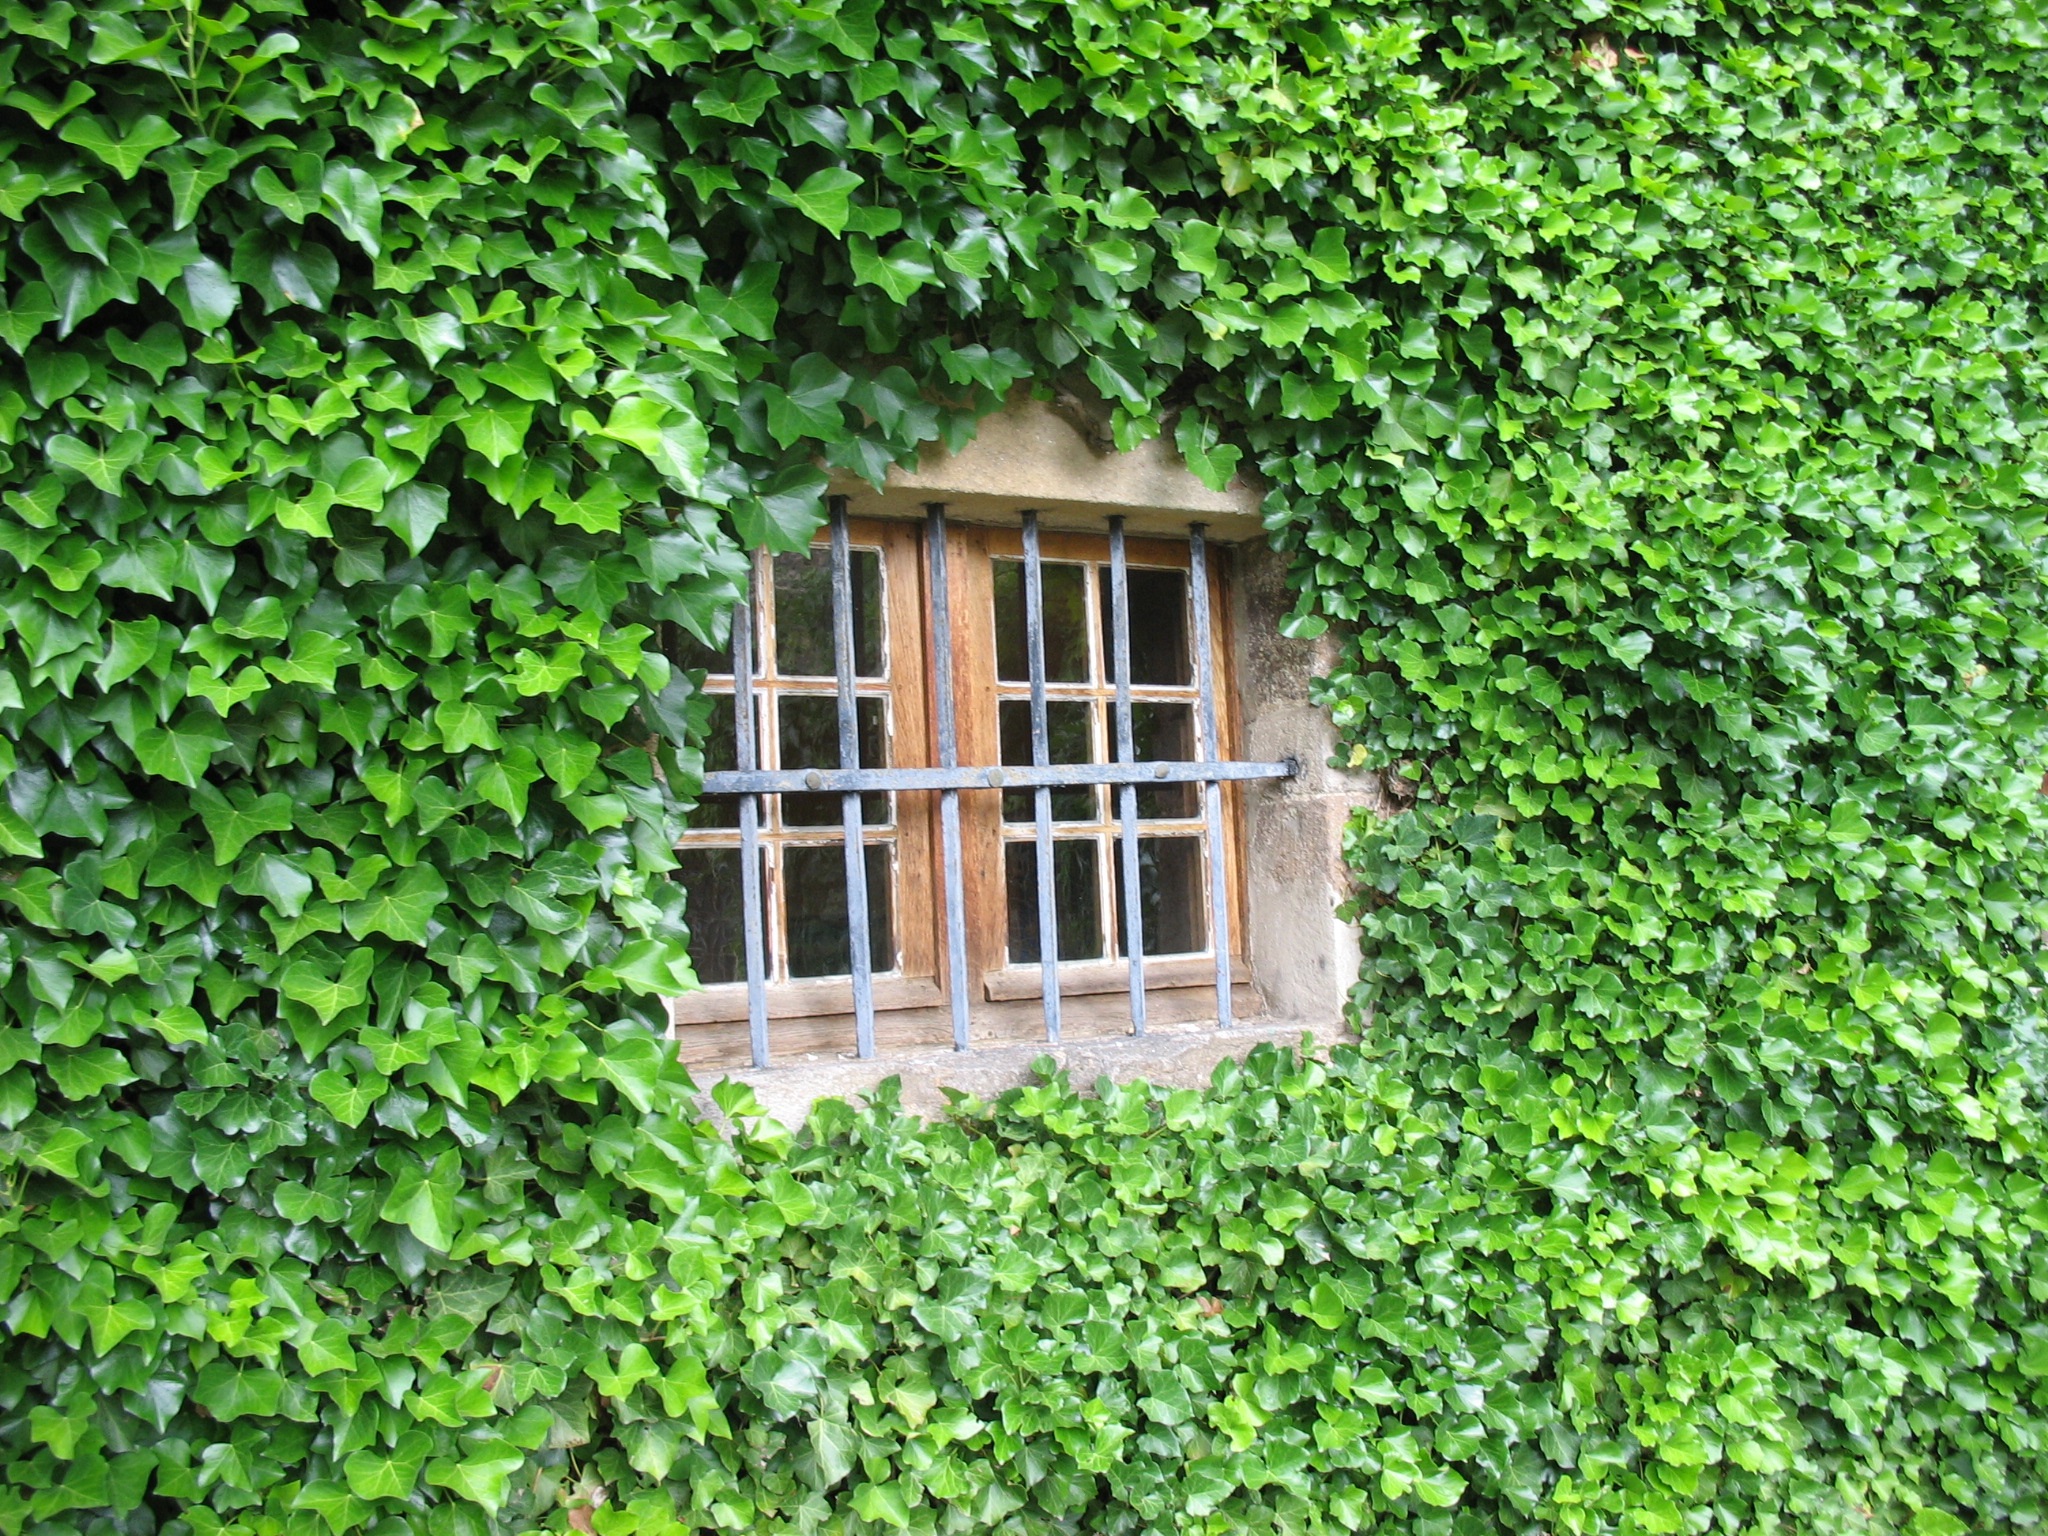
tree, nature, grass, growth, plant, lawn, house, leaf, flower, window, building, wall, foliage, green, cottage, ivy, backyard, climbing, garden, flora, shrub, bright, creeper, yard, hedge, outdoor structure